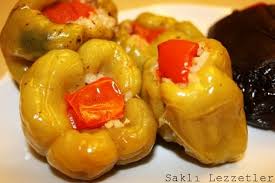
Yemek: biber_dolmasi